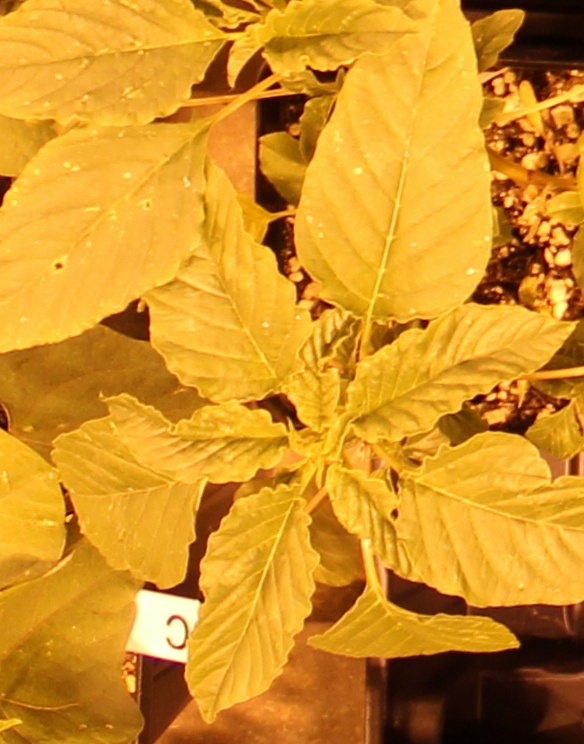
Label: Palmer Amaranth